Sandstad Church

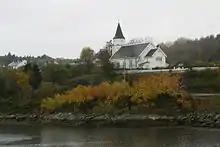
View of the church

Sandstad Church is a parish church of the Church of Norway in Hitra Municipality in Trøndelag county, Norway. It is located in the village of Sandstad on the southeastern coast of the island of Hitra. It is one of the churches for the "Kvenvær og Sandstad" parish which is part of the Orkdal prosti (deanery) in the Diocese of Nidaros. The white, wooden church was built in a long church design in 1888 using plans drawn up by the architect Henrik Nissen. It was built using the same plans that were used by the nearby Hallaren Church about seven years earlier. The church seats about 350 people.